Barry, Vale of Glamorgan

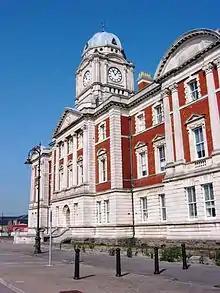
Barry Dock offices

The majority of industrial firms are located in the dock area. The largest are the chemical producing concerns such as Cabot Carbon and Dow Corning who not long ago completed the development of the largest silicones plant in Europe. Other main employers in Barry Docks are Jewson Builders' Merchants, Western Welding and Engineering, Bumnelly, and Associated British Ports Holdings who, since 1982 have run the docks as successors to the British Transport Docks Board.